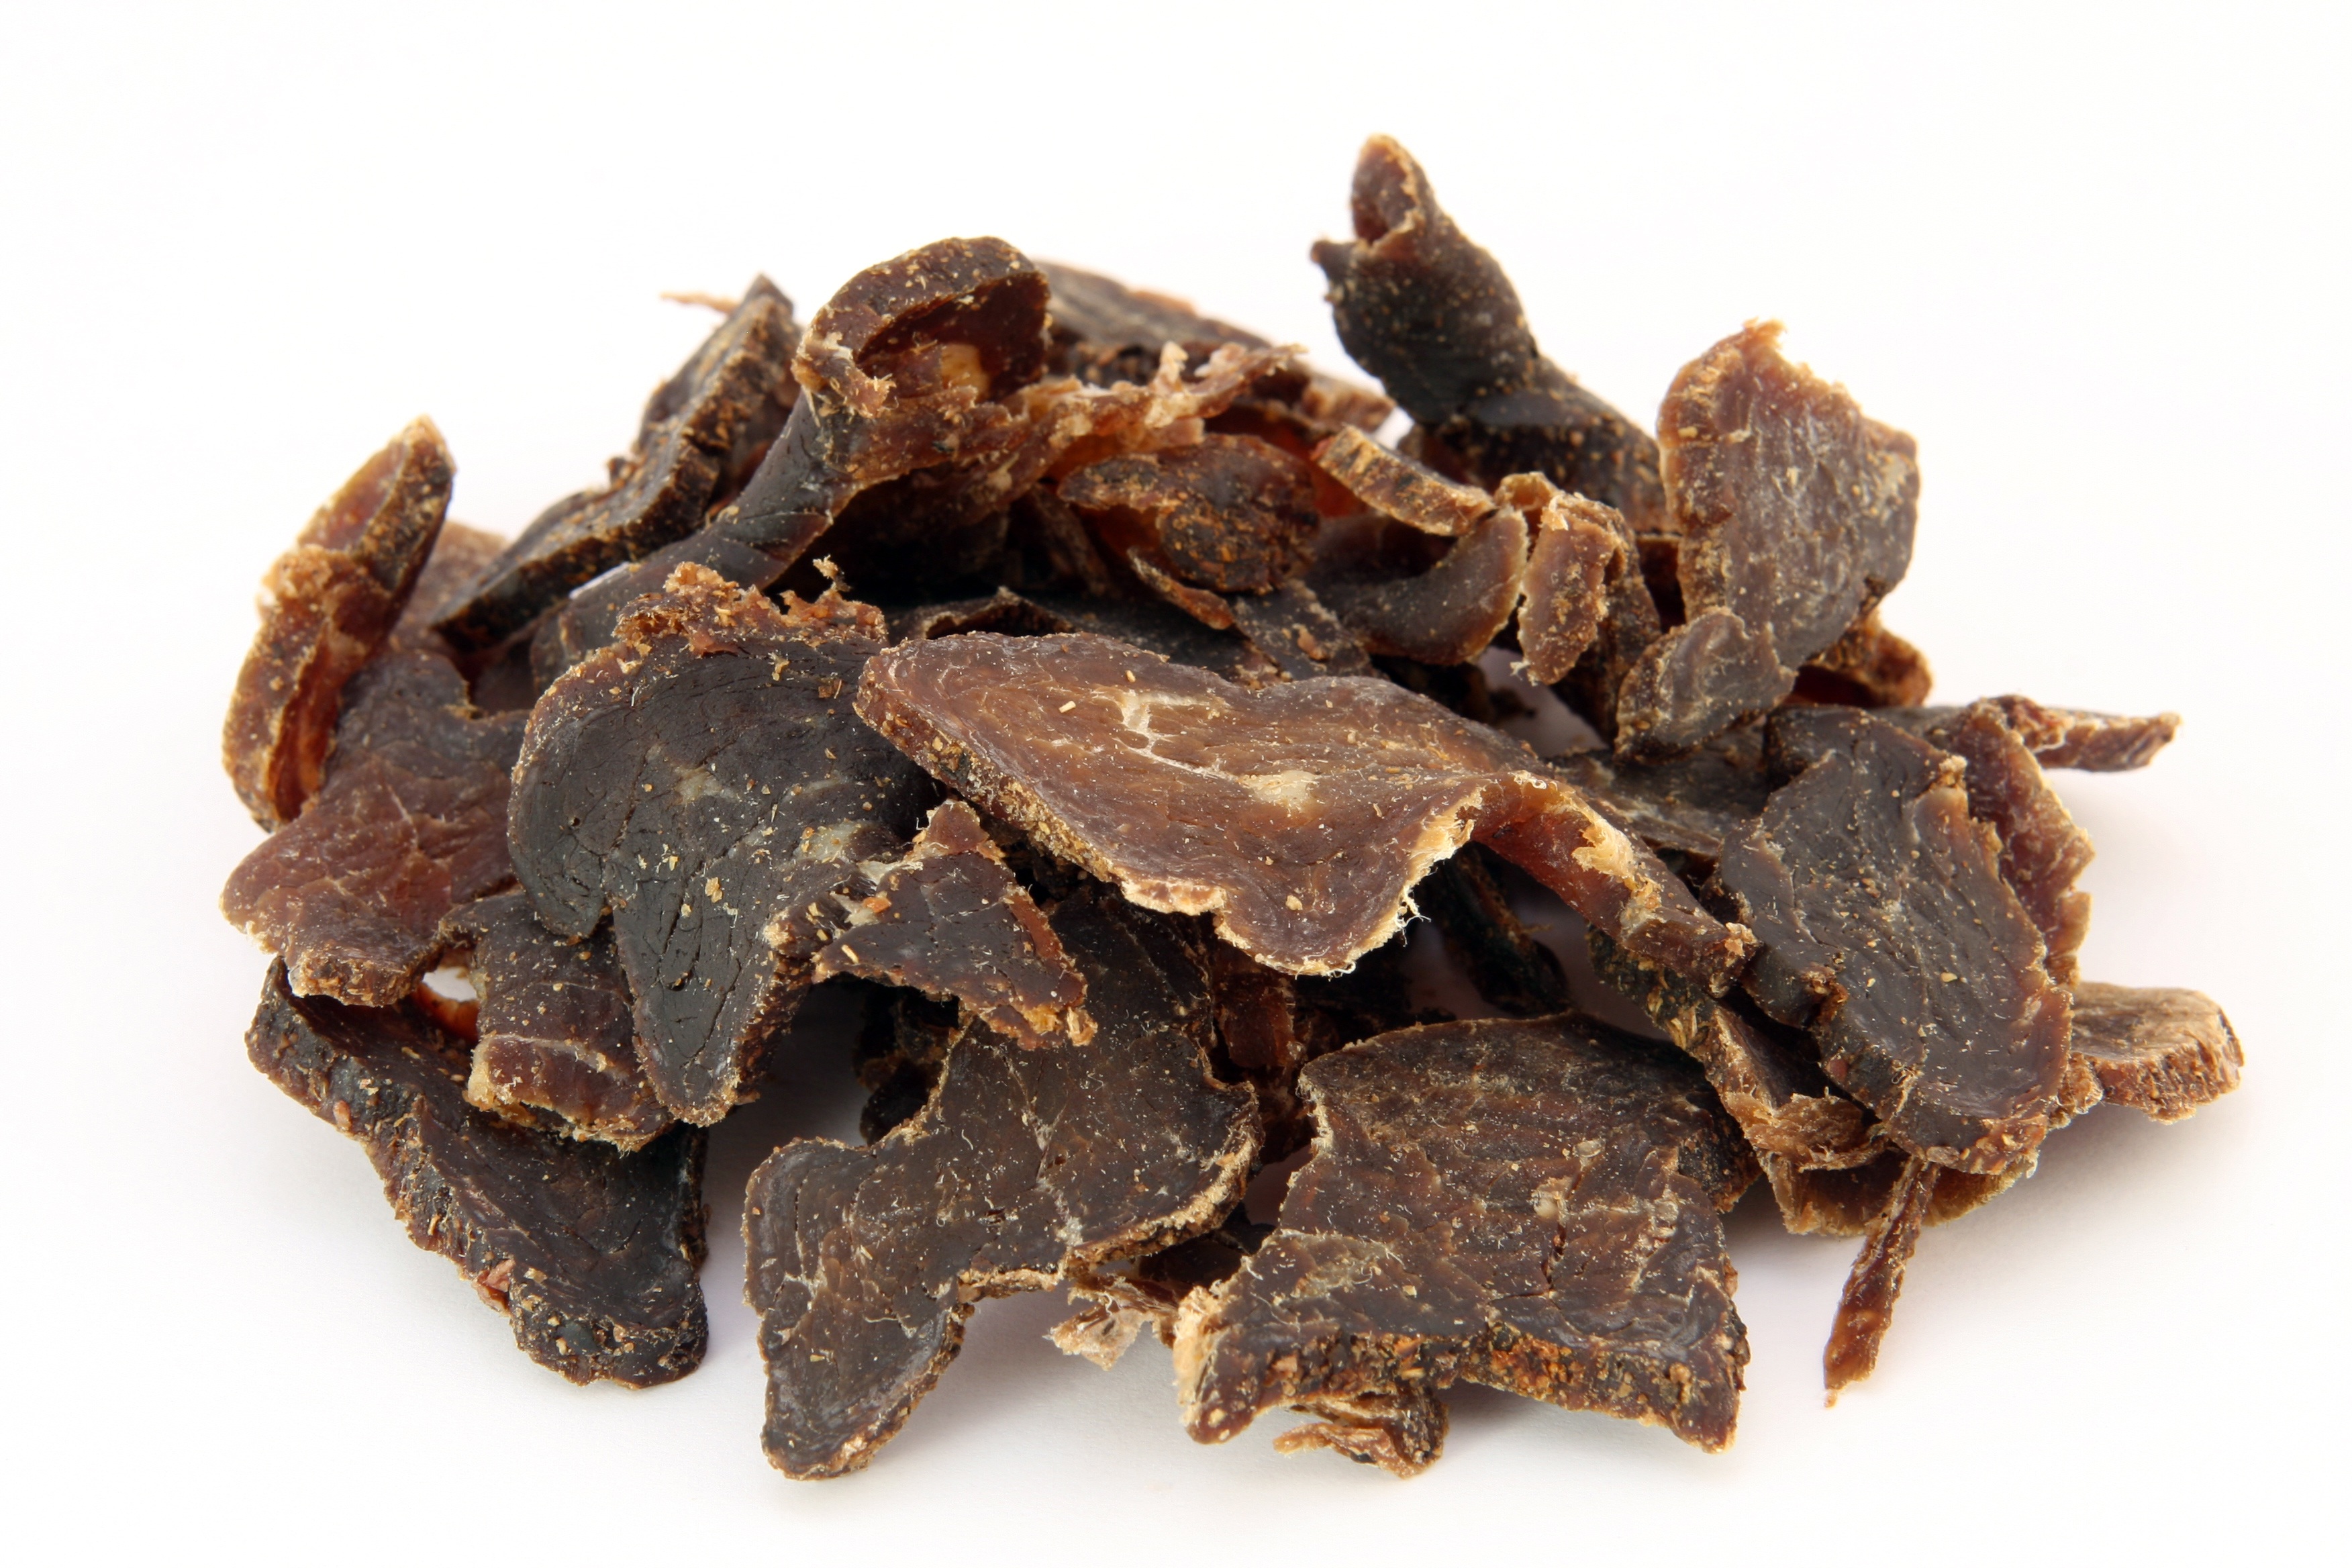
white, isolated, dry, dish, meal, food, cow, cooking, produce, vegetable, macro, natural, africa, dried, weight, healthy, snack, meat, beef, delicious, health, cookery, close up, salty, south, nutrition, preserve, auriculariales, slim, african, loss, preservation, copy space, cure, protein, slimming, cholesterol, dehydrated, nourishing, snack food, auriculariaceae, boerewors, shallow dof, wholesome, biltong, droewors, cured